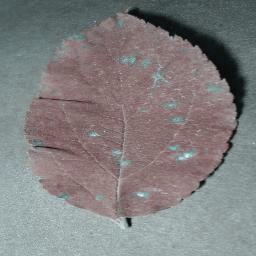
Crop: apple
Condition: cedar_rust